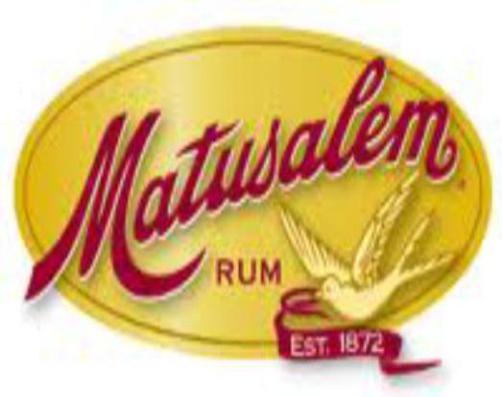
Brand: matusalem
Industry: Food